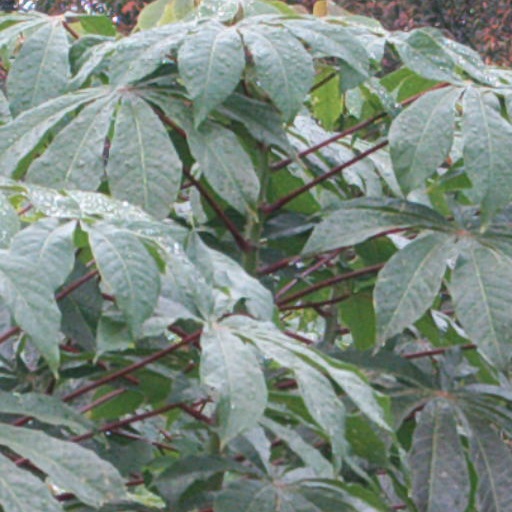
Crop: cassava